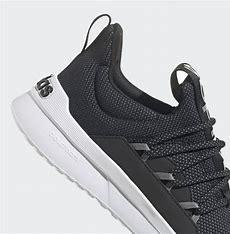
Brand: Adidas
Model: Lite Racer Adapt 4